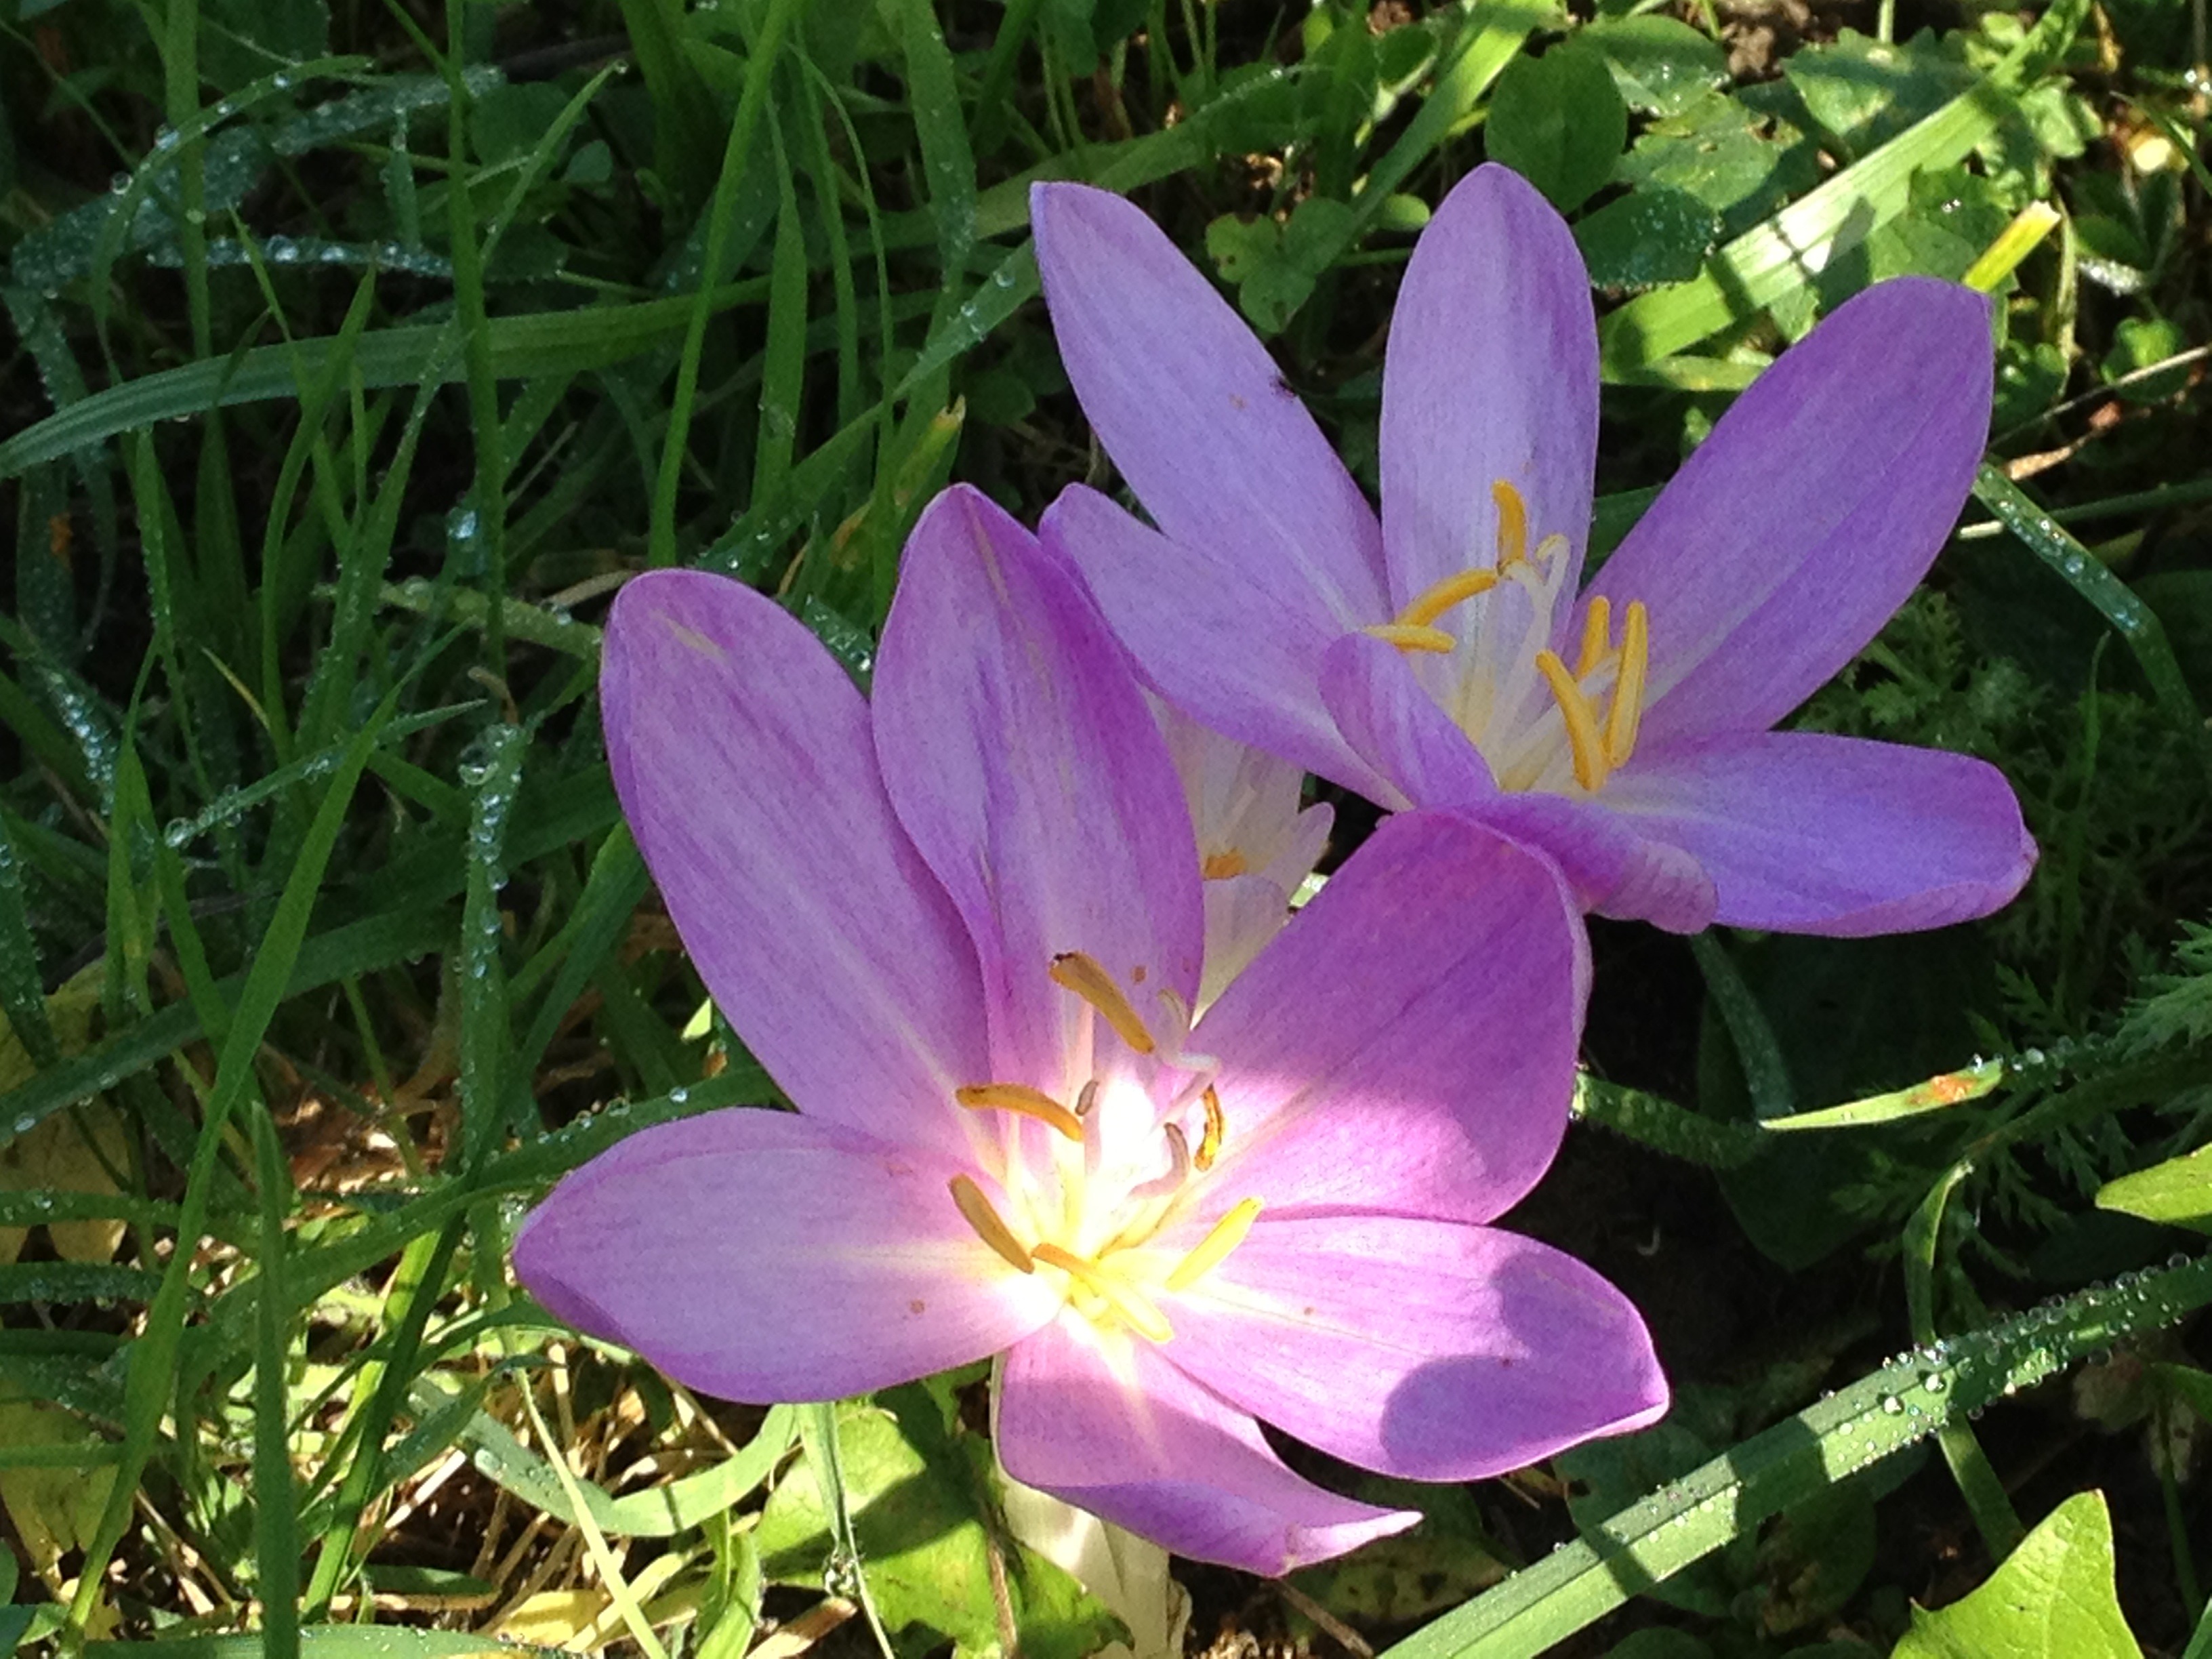
grass, blossom, light, plant, meadow, flower, purple, bloom, gift, autumn, flora, wildflower, crocus, herbstzeitlose, spot, flowering plant, ray of hope, herbaceous plant, bellflower family, sunspot, iris family